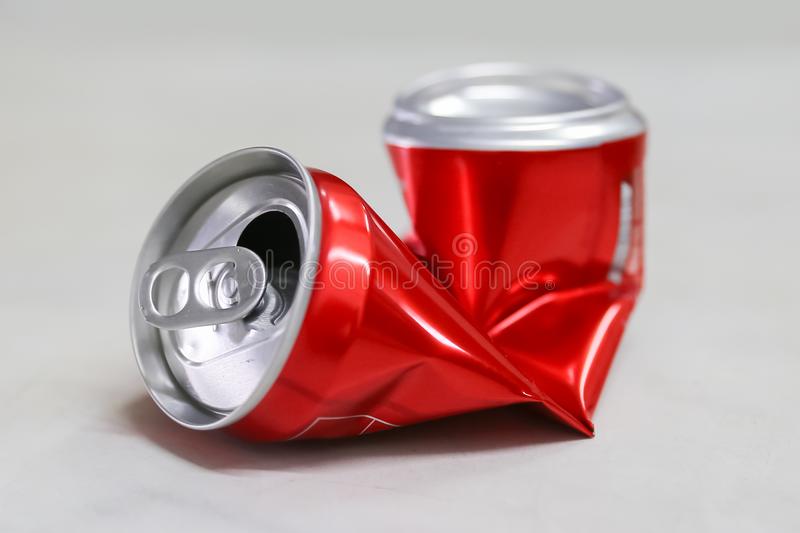
Label: metal